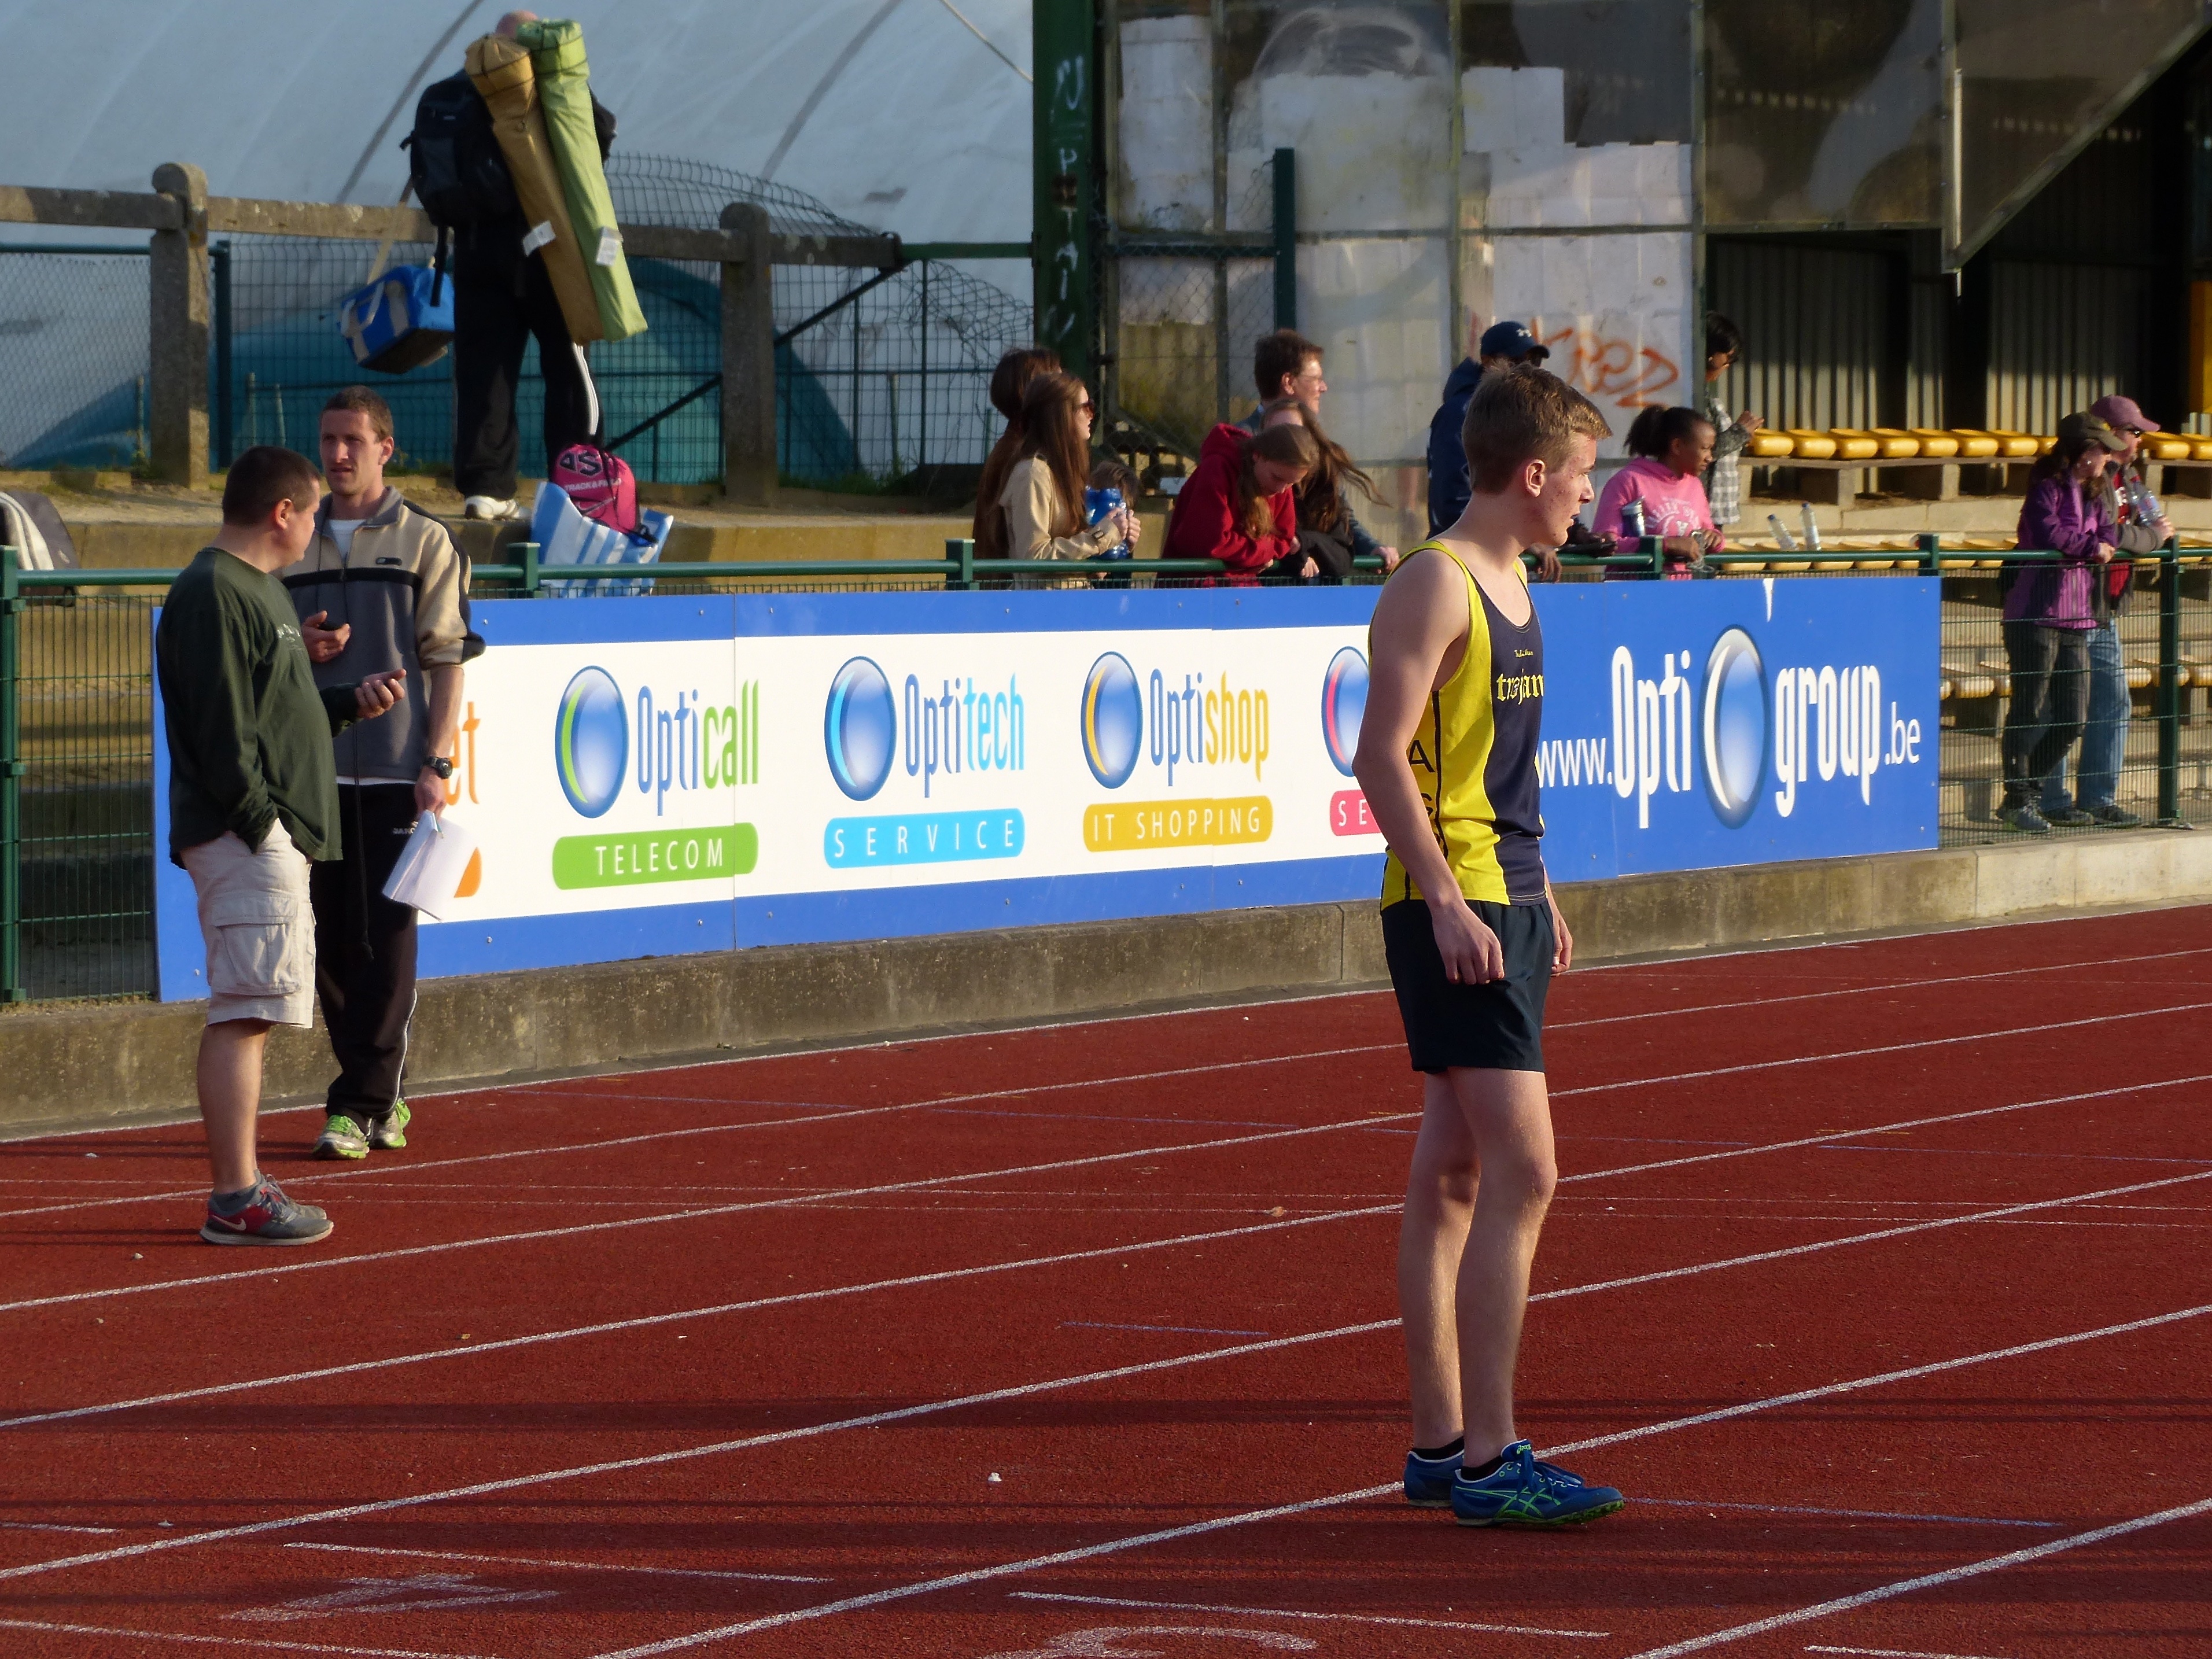
girl, track, sport, boy, running, run, runner, belgium, race, competition, team, sports, championship, highschool, athletics, meet, waterloo, sprint, trackfield, relay, trackandfield, competition event, track and field athletics, middle distance running, 800 metres, 4 100 metres relay